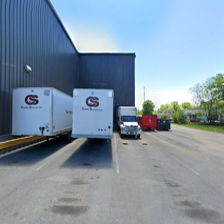
Label: streetView